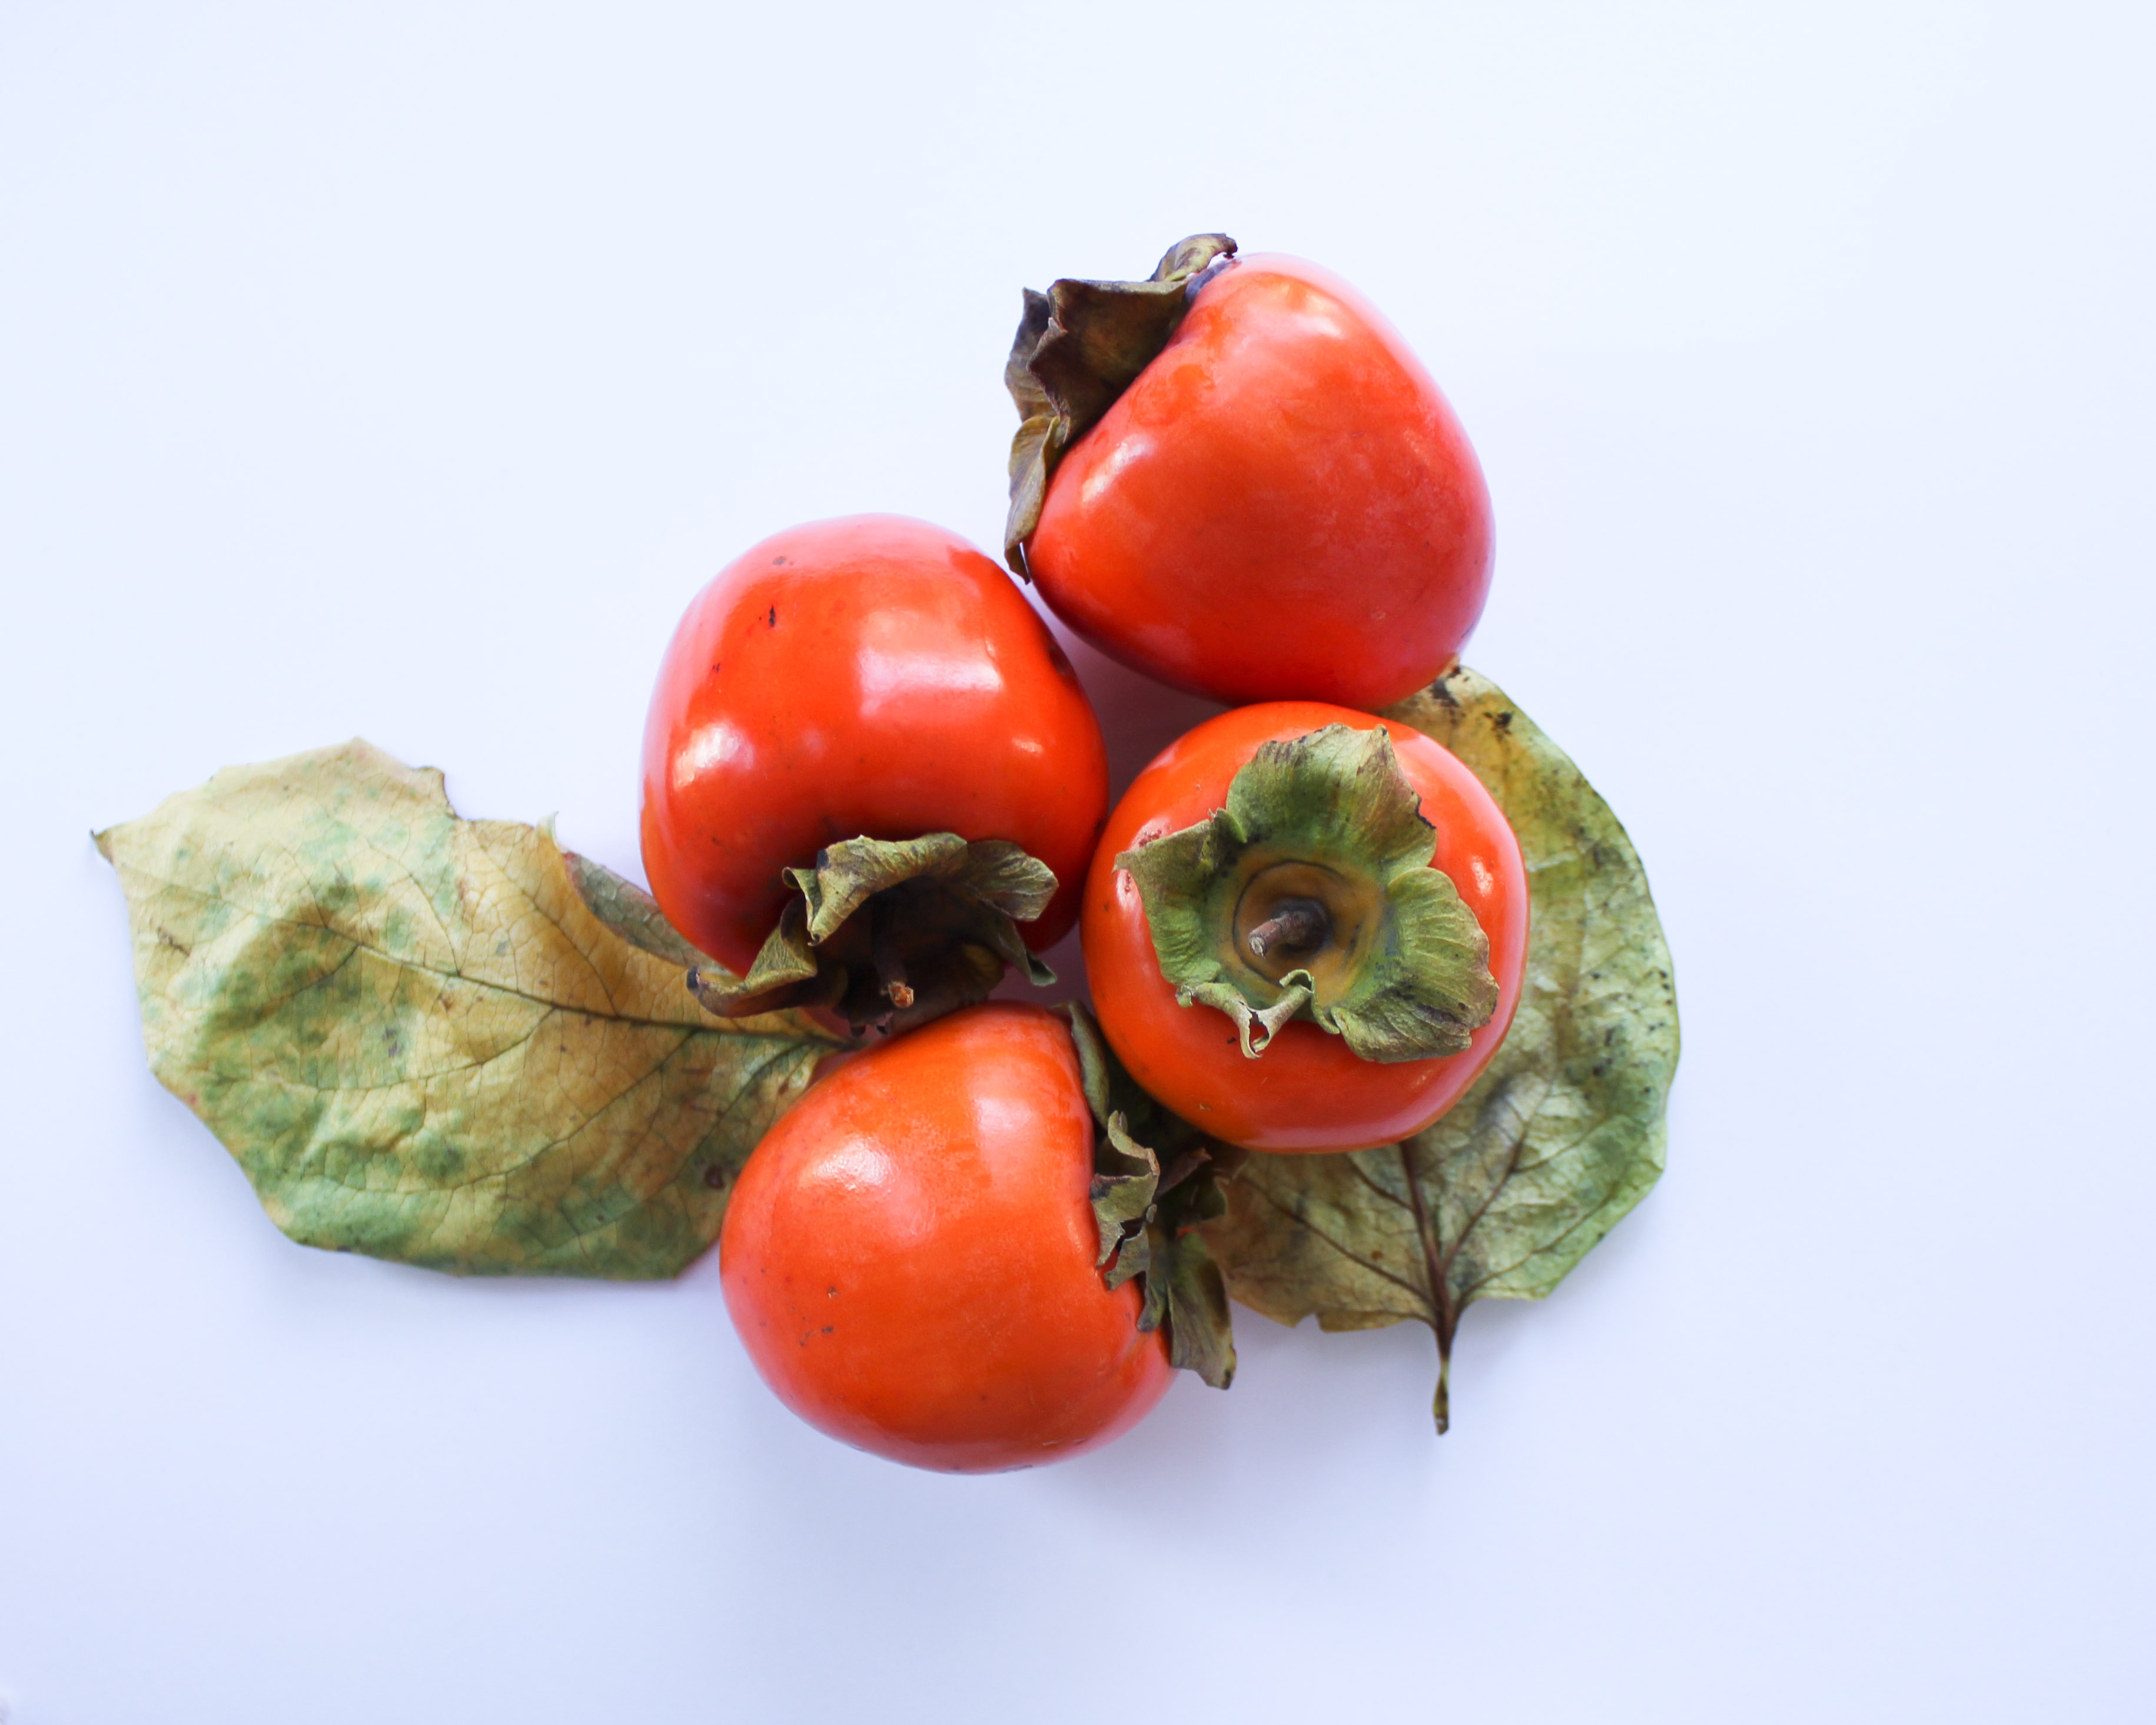
nature, plant, fruit, ripe, orange, food, produce, vegetable, fresh, juicy, healthy, tomato, japanese, vegetarian, exotic, persimmon, flowering plant, asian fruit, land plant, potato and tomato genus